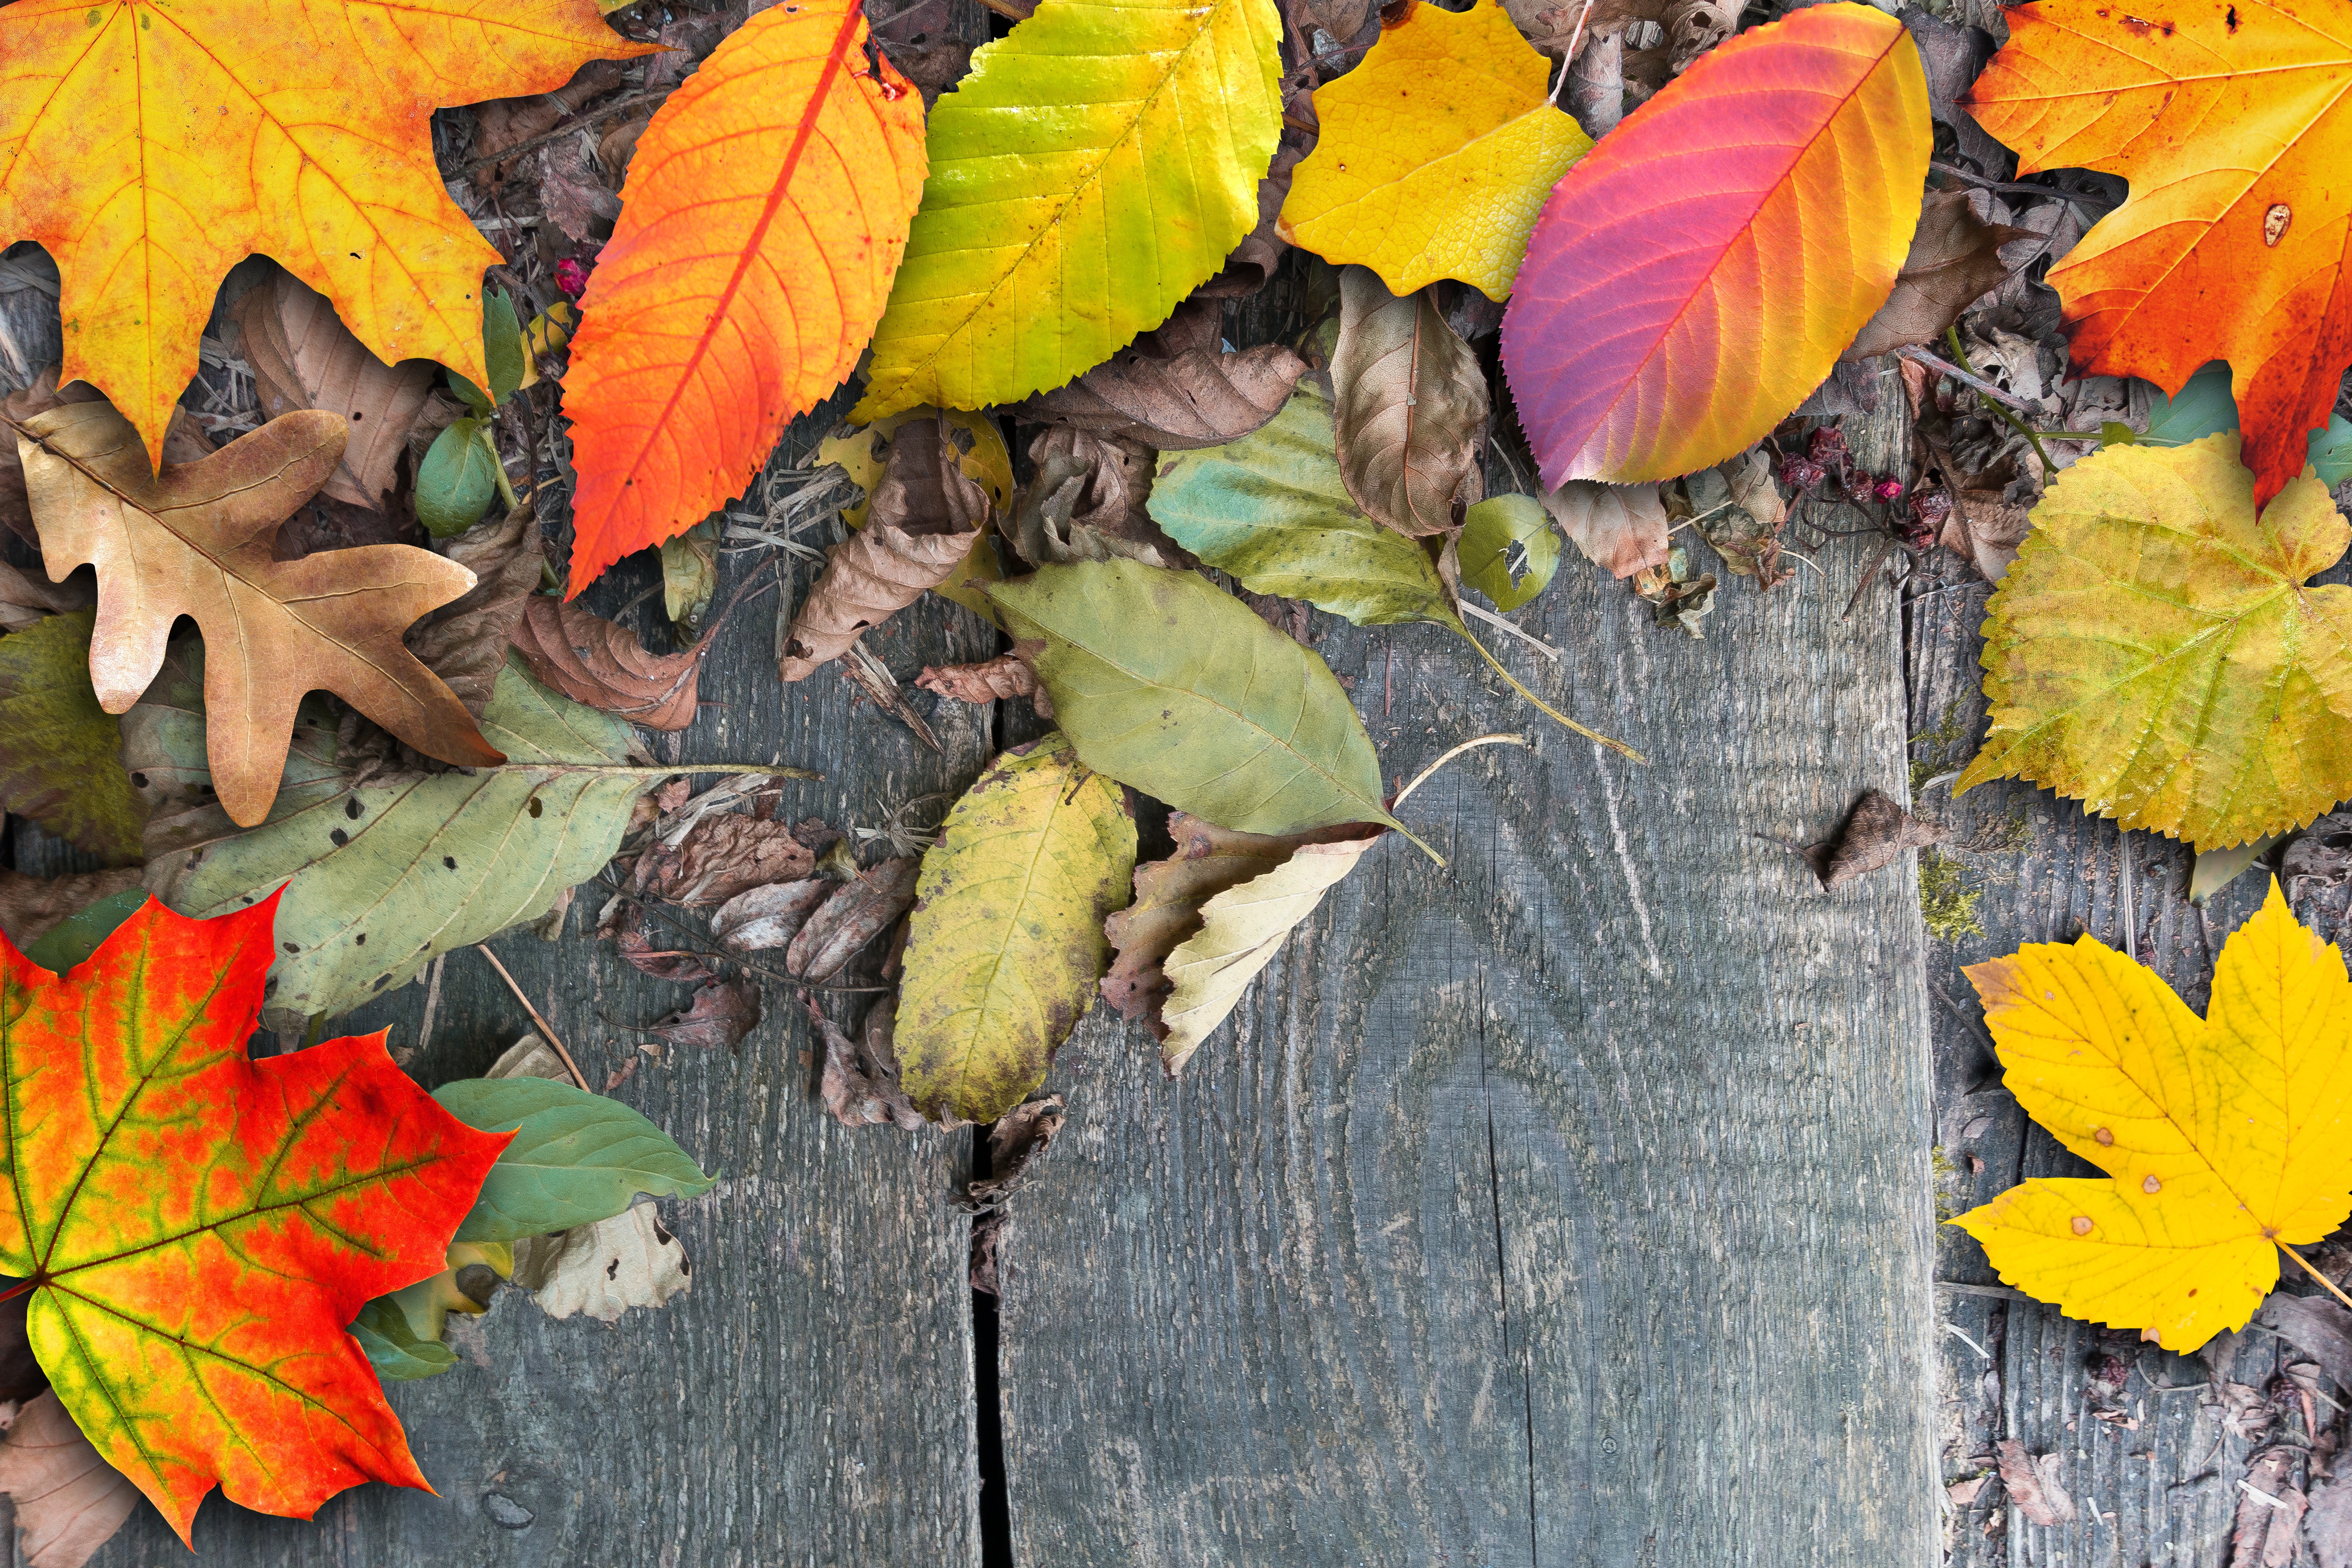
tree, branch, plant, wood, plank, leaf, flower, web, autumn, brown, botany, colorful, yellow, flora, season, fauna, maple, maple tree, maple leaf, leaves, deciduous, oak, linde, fall color, fall foliage, golden autumn, autumn colours, beech, alder, flowering plant, withers, text box, woody plant, land plant